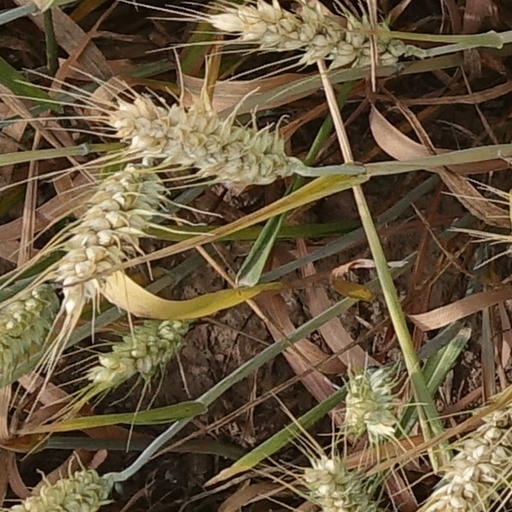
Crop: wheat